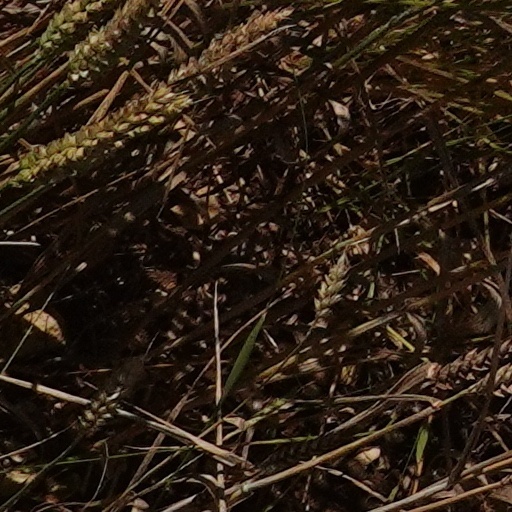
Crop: wheat